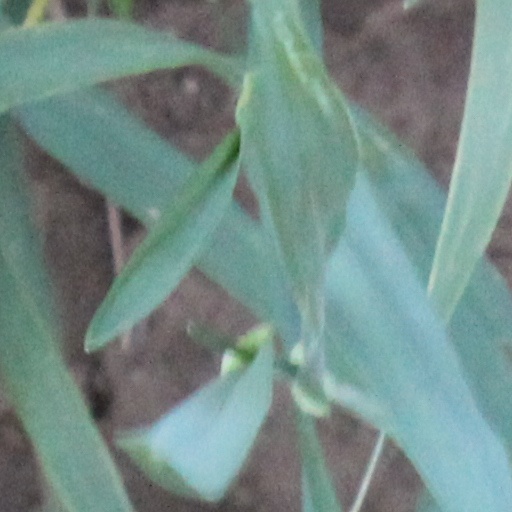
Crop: wheat